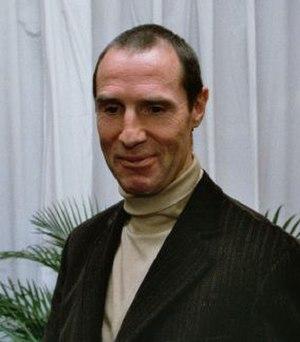
Frank Ullrich, né le 24 janvier 1958 à Trusetal, est un ancien biathlète est-allemand qui fut par la suite entraîneur de l'équipe de biathlon de RDA puis d'Allemagne après la réunification. Il est souvent cité parmi les plus grands biathlètes de tous les temps.